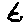
Label: 6